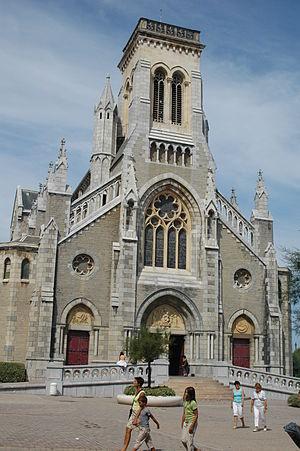
Biarritz, église Sainte Eugénie. Photo prise le 06/08/06
Jean-Baptiste Ernest Lacombe, né à Biarritz le 19 octobre 1854 est le fils de Jean Antoine Prosper Lacombe, architecte et de Clémence Salles. Il fut un architecte du XIXᵉ siècle diplômé de l'école des Beaux-Arts en 1884. Il obtient une mention au salon de 1885. Il est nommé surveillant des travaux diocésains le 29 mai 1900. Architecte des monuments historiques, il est nommé officier de l'académie le 19 juillet 1901.